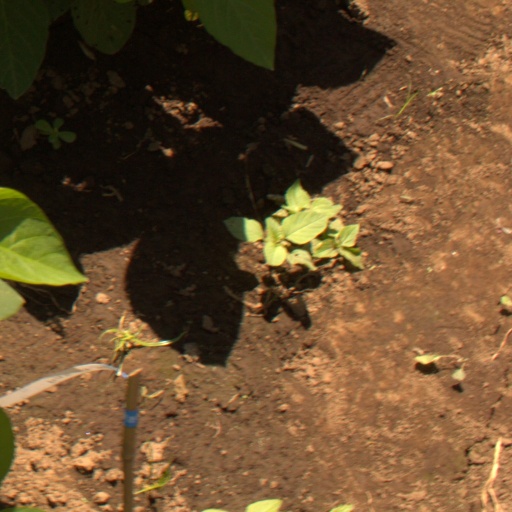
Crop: soybean